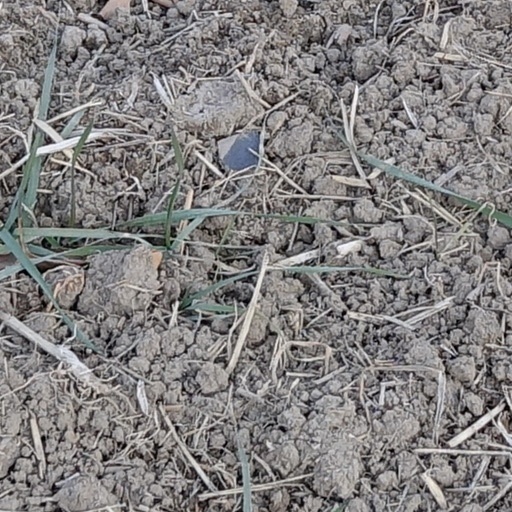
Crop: wheat